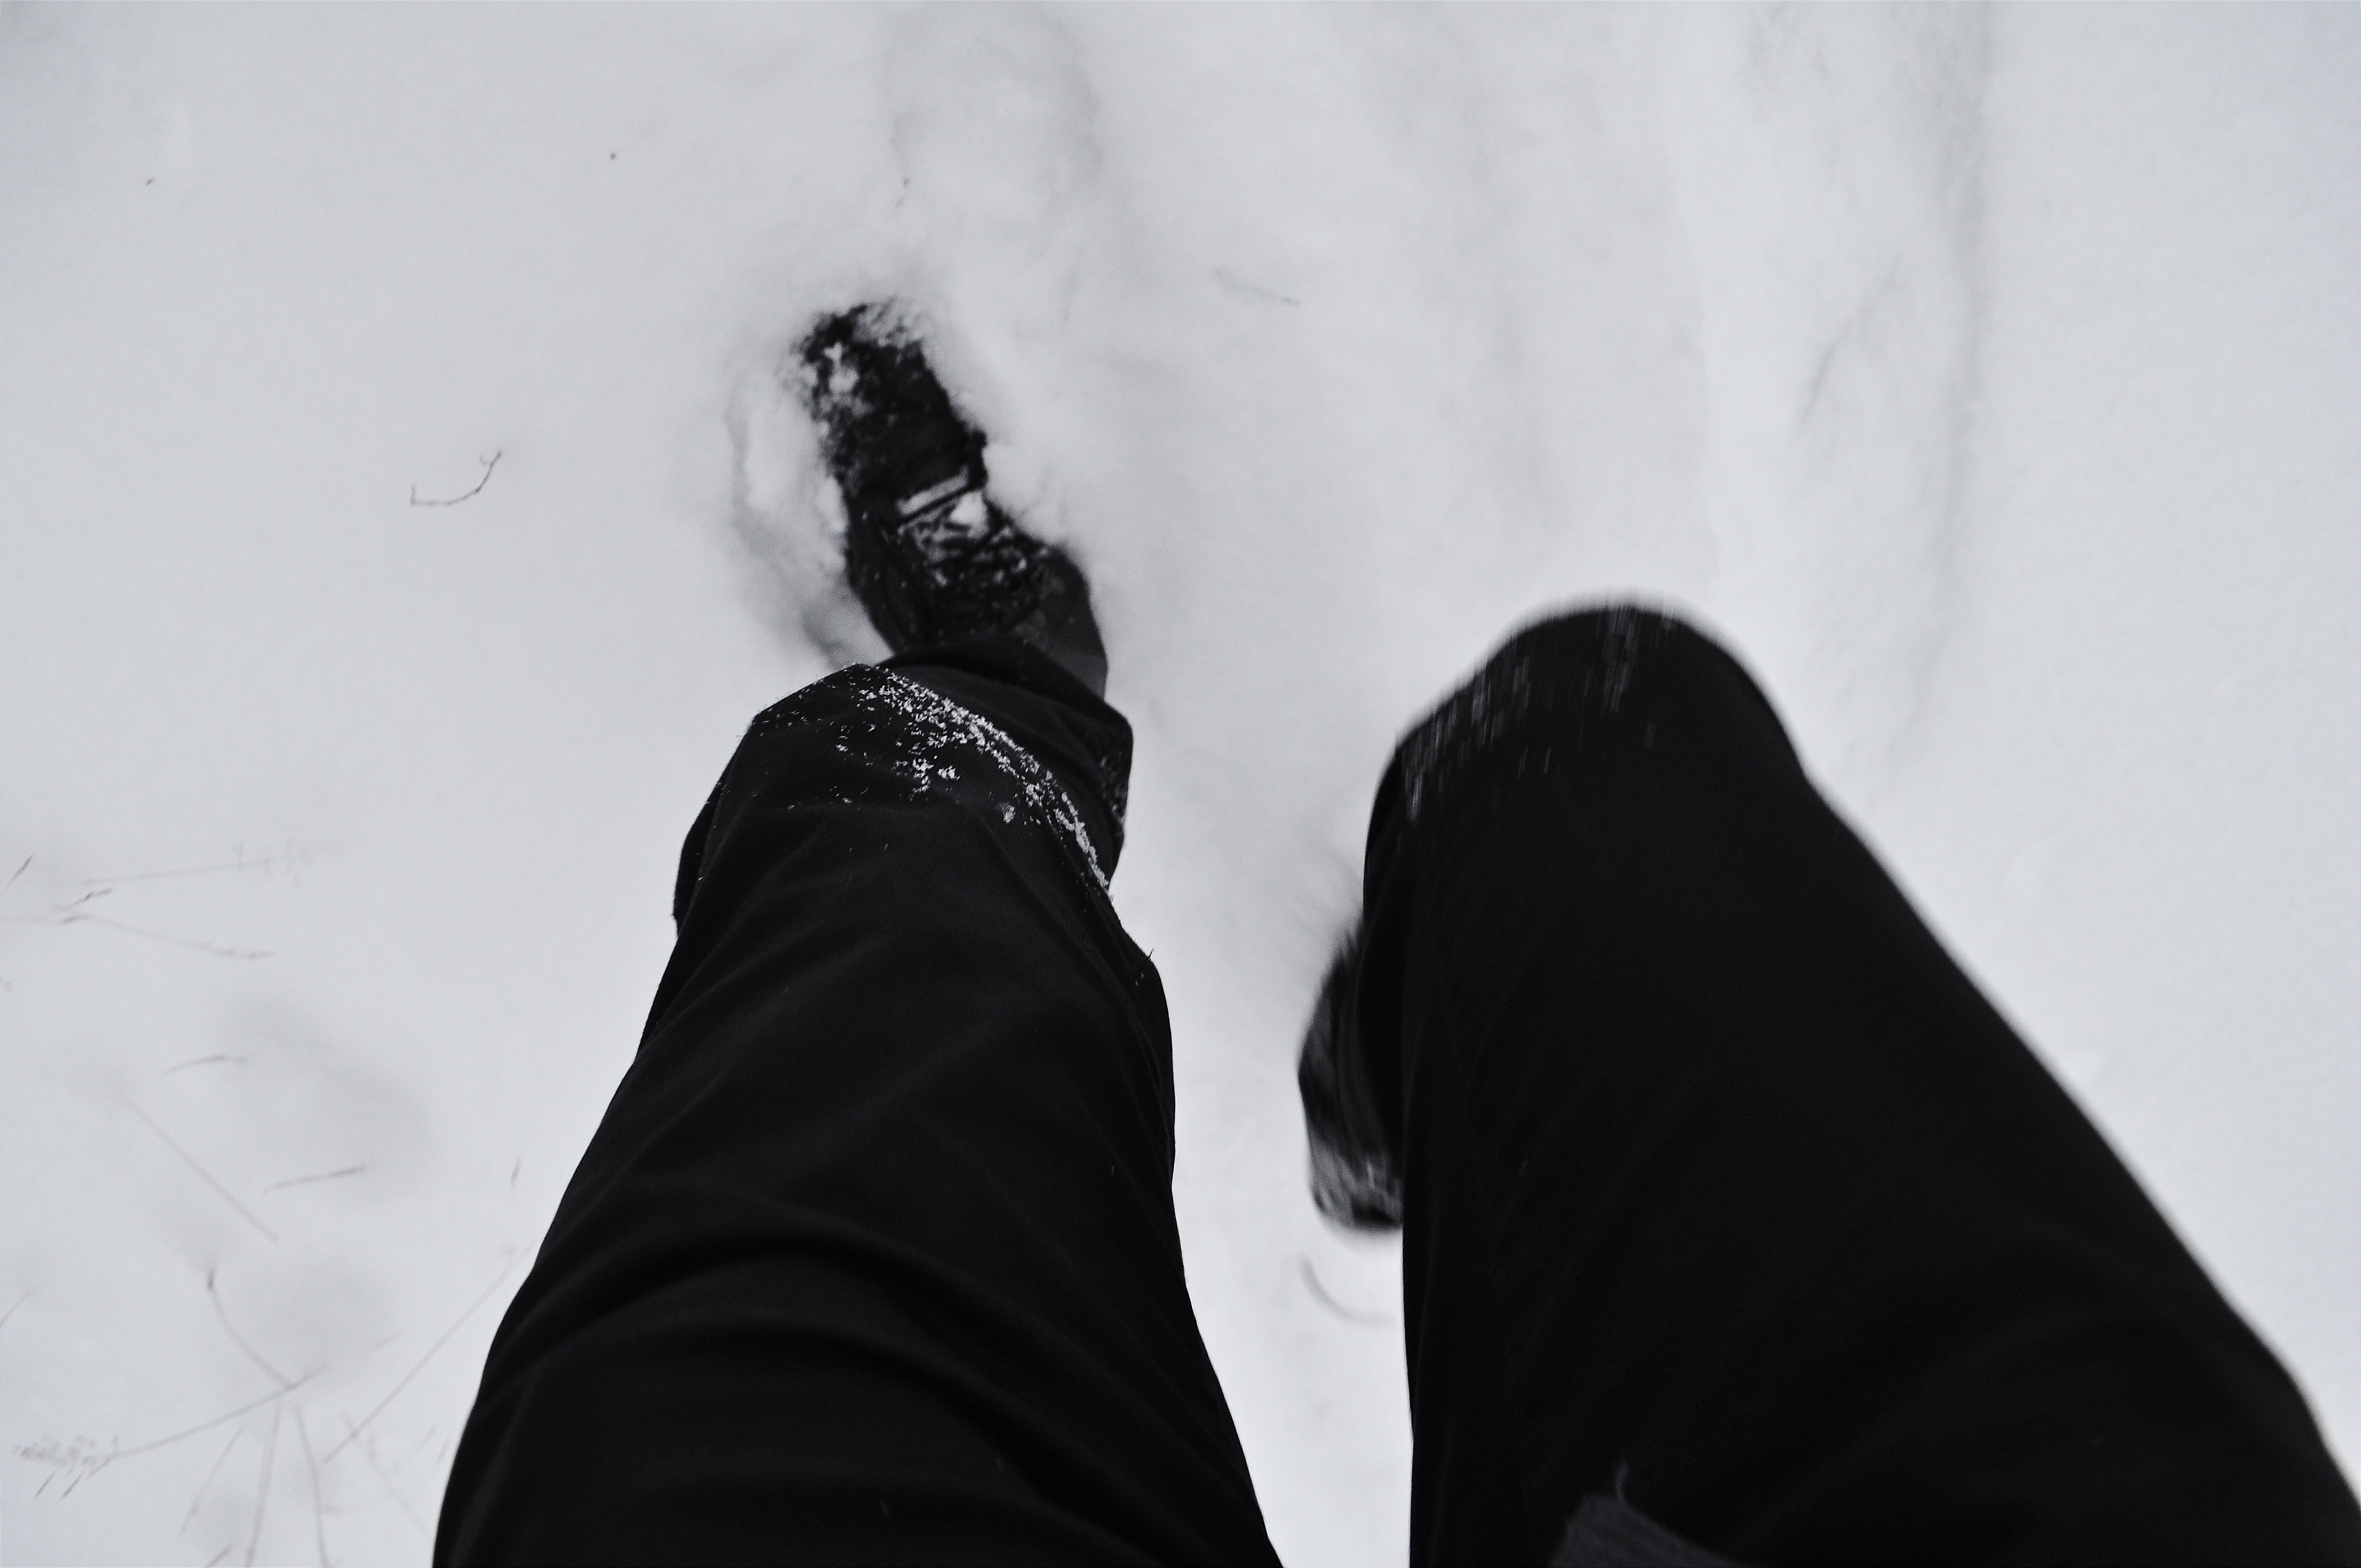
hand, snow, winter, black and white, white, leg, finger, black, monochrome, human body, footwear, interaction, sense, monochrome photography